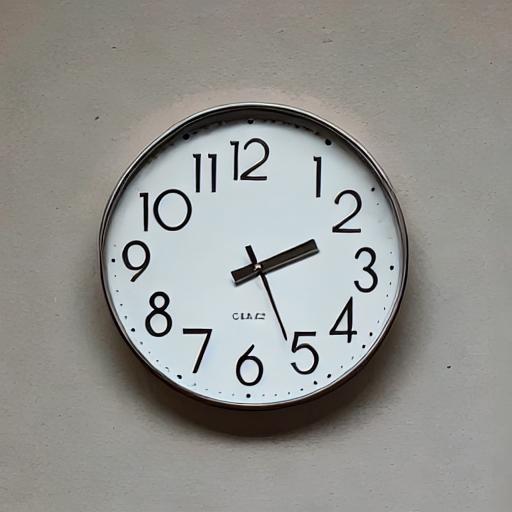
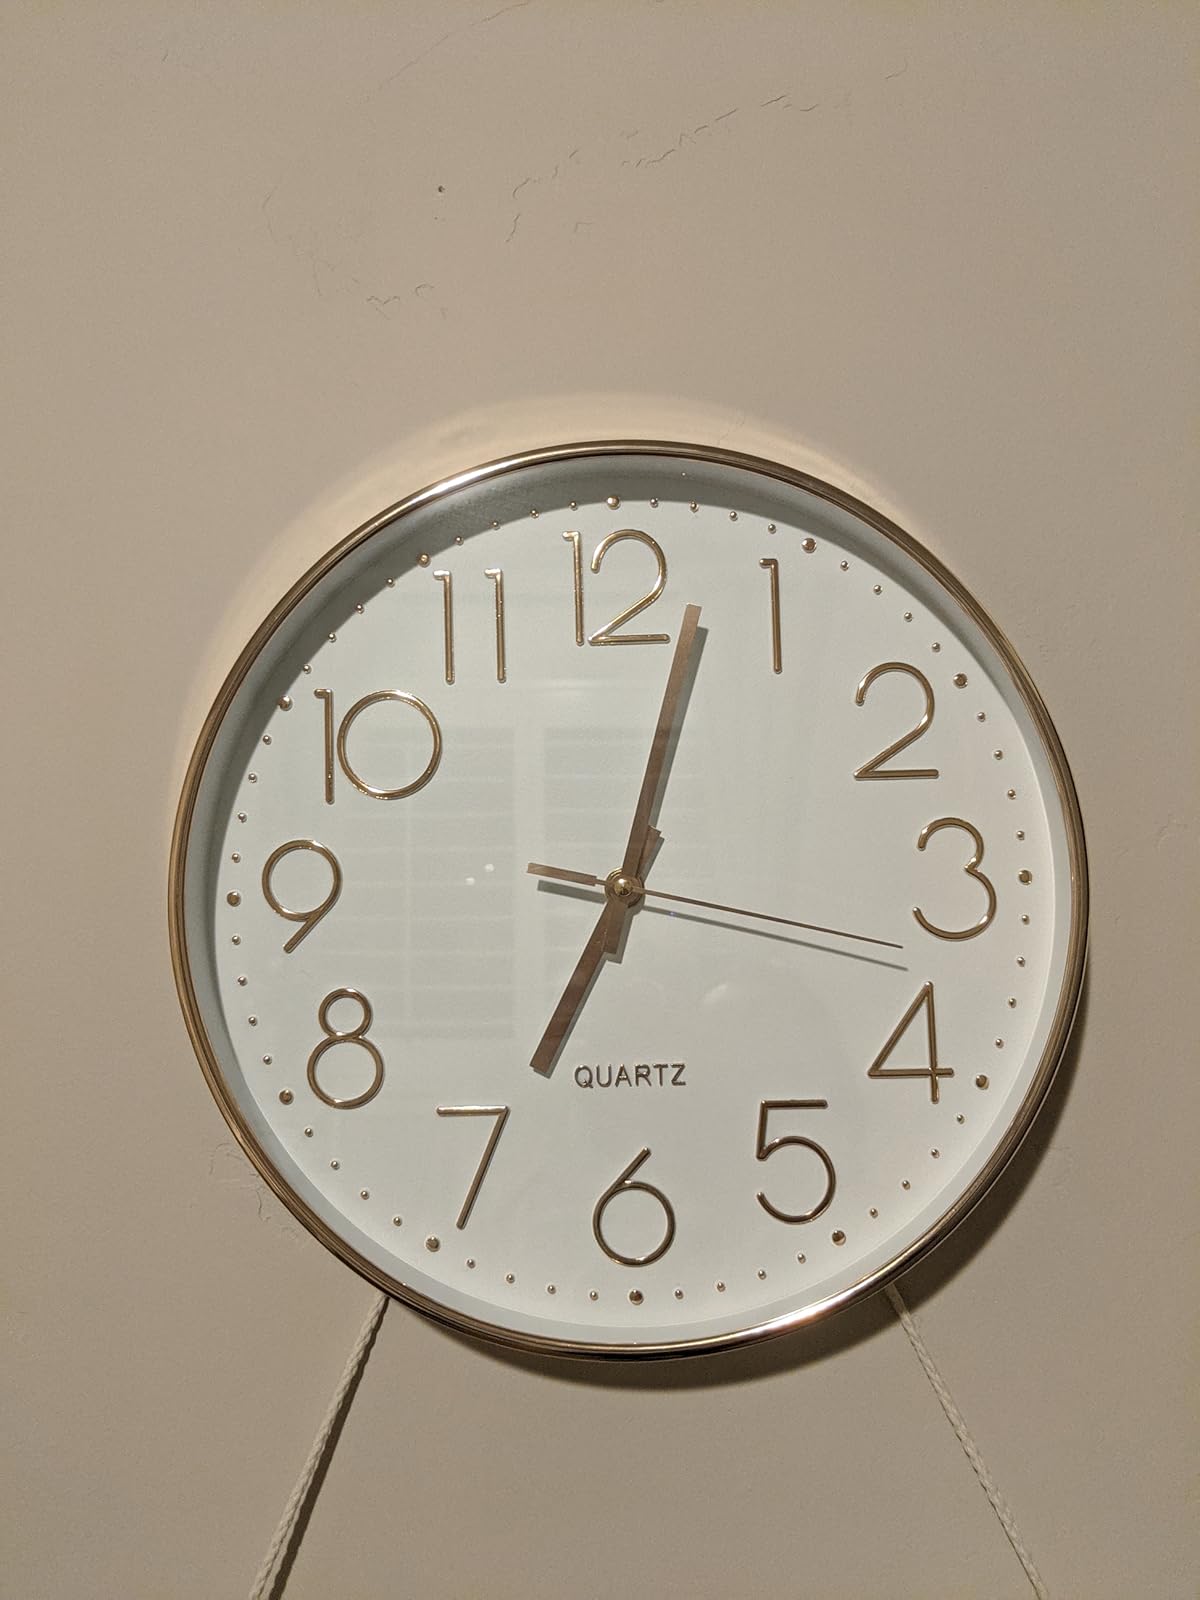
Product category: clock
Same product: no